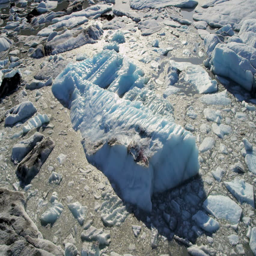
aerial view of moraine covered us census designated place feeding river which empties shot on red epic .